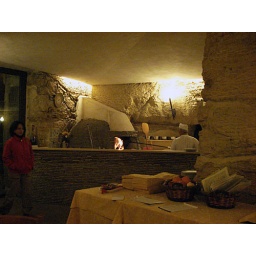
Restaurant in Enna with an old-fashioned pizza oven